SsangYong Rodius

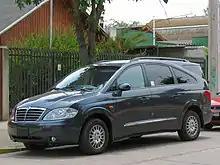
First generation Rodius (post-facelift)

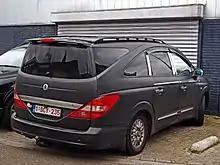
First generation Rodius rear

The engines are the Mercedes-Benz licensed 3.2 L 6-cylinder gasoline engine ( & ) and the 2.7 L 5-cylinder common rail diesel engine ( & ). The diesel engine was criticised as 'old-school' and 'dated', but praised for 'solid Mercedes underpinnings'.